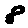
Label: 8